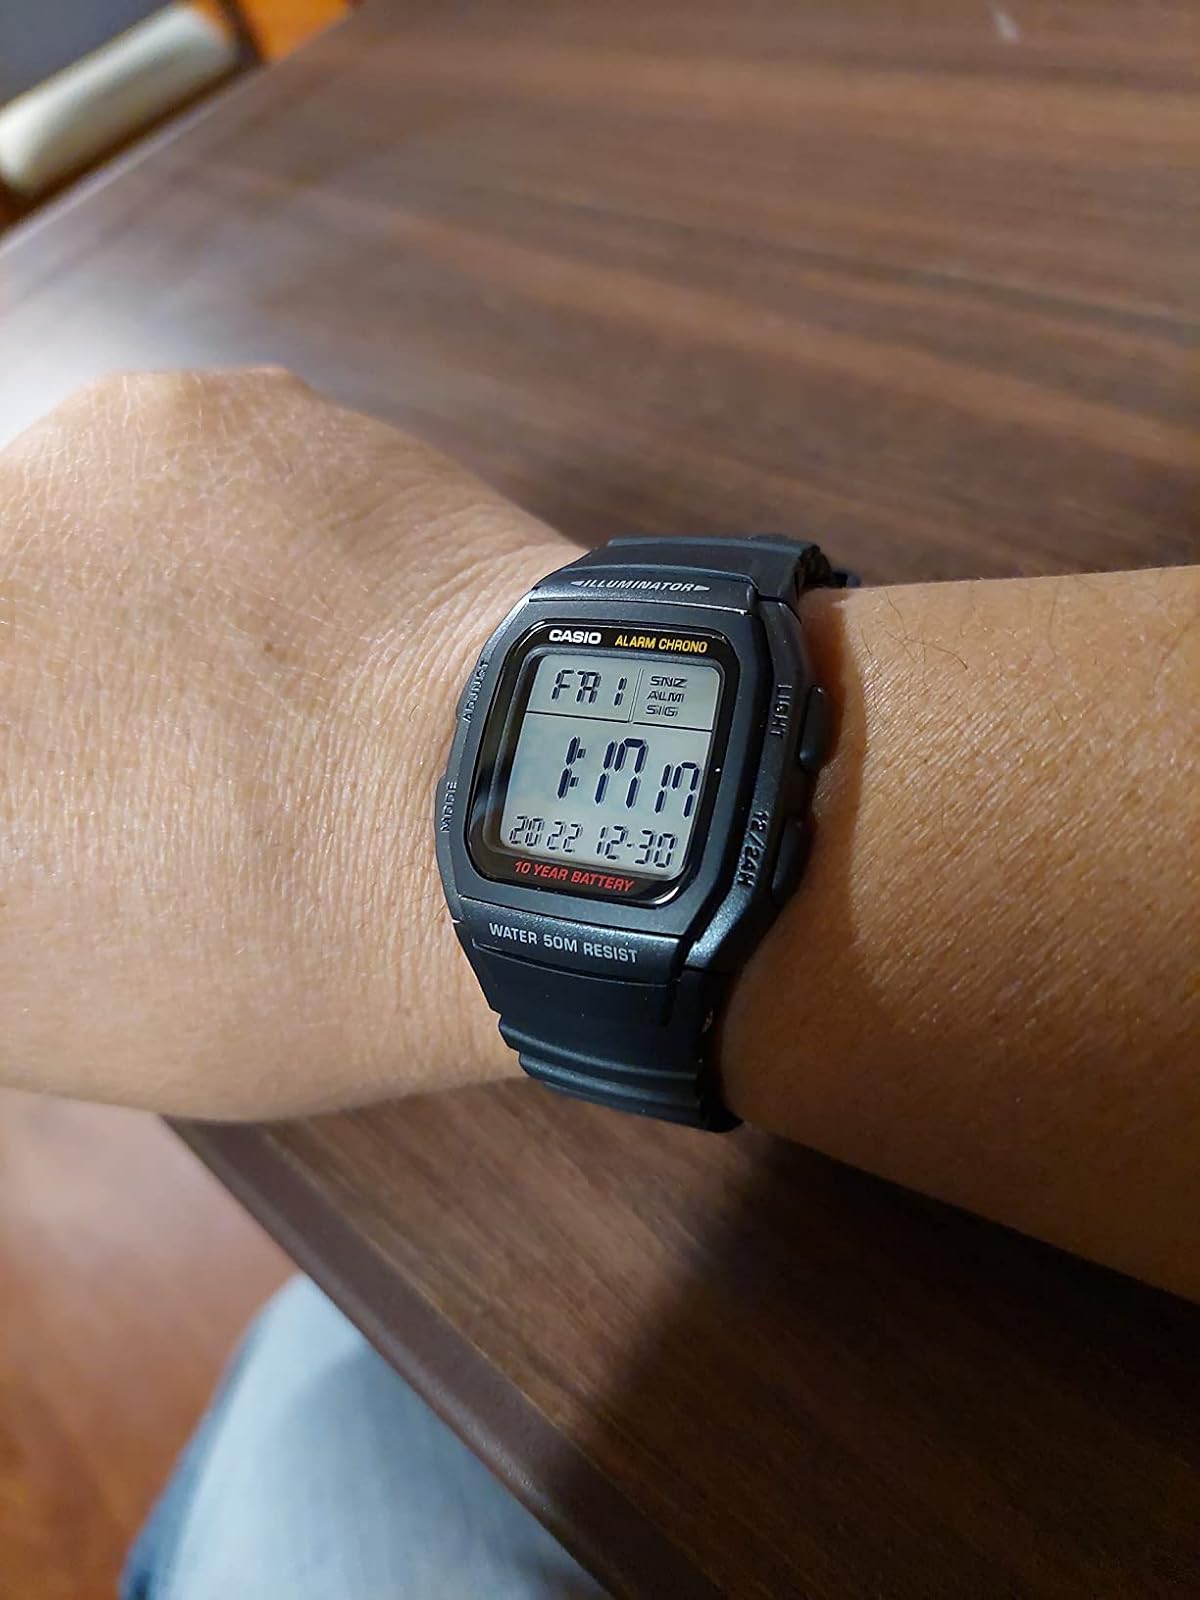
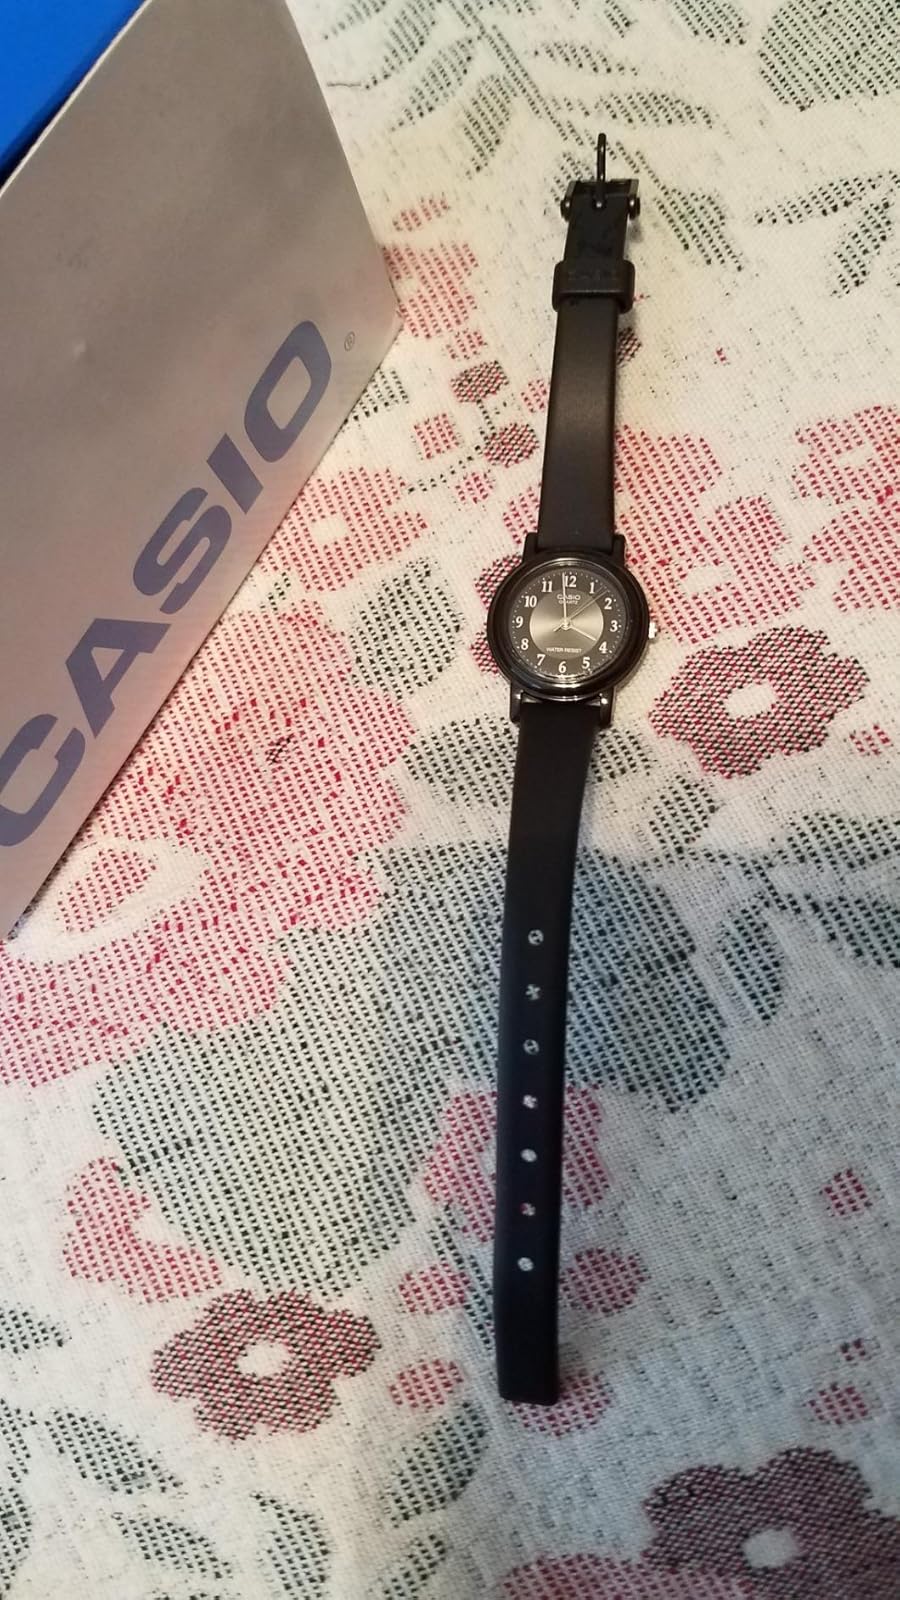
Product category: accessories_watch
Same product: no